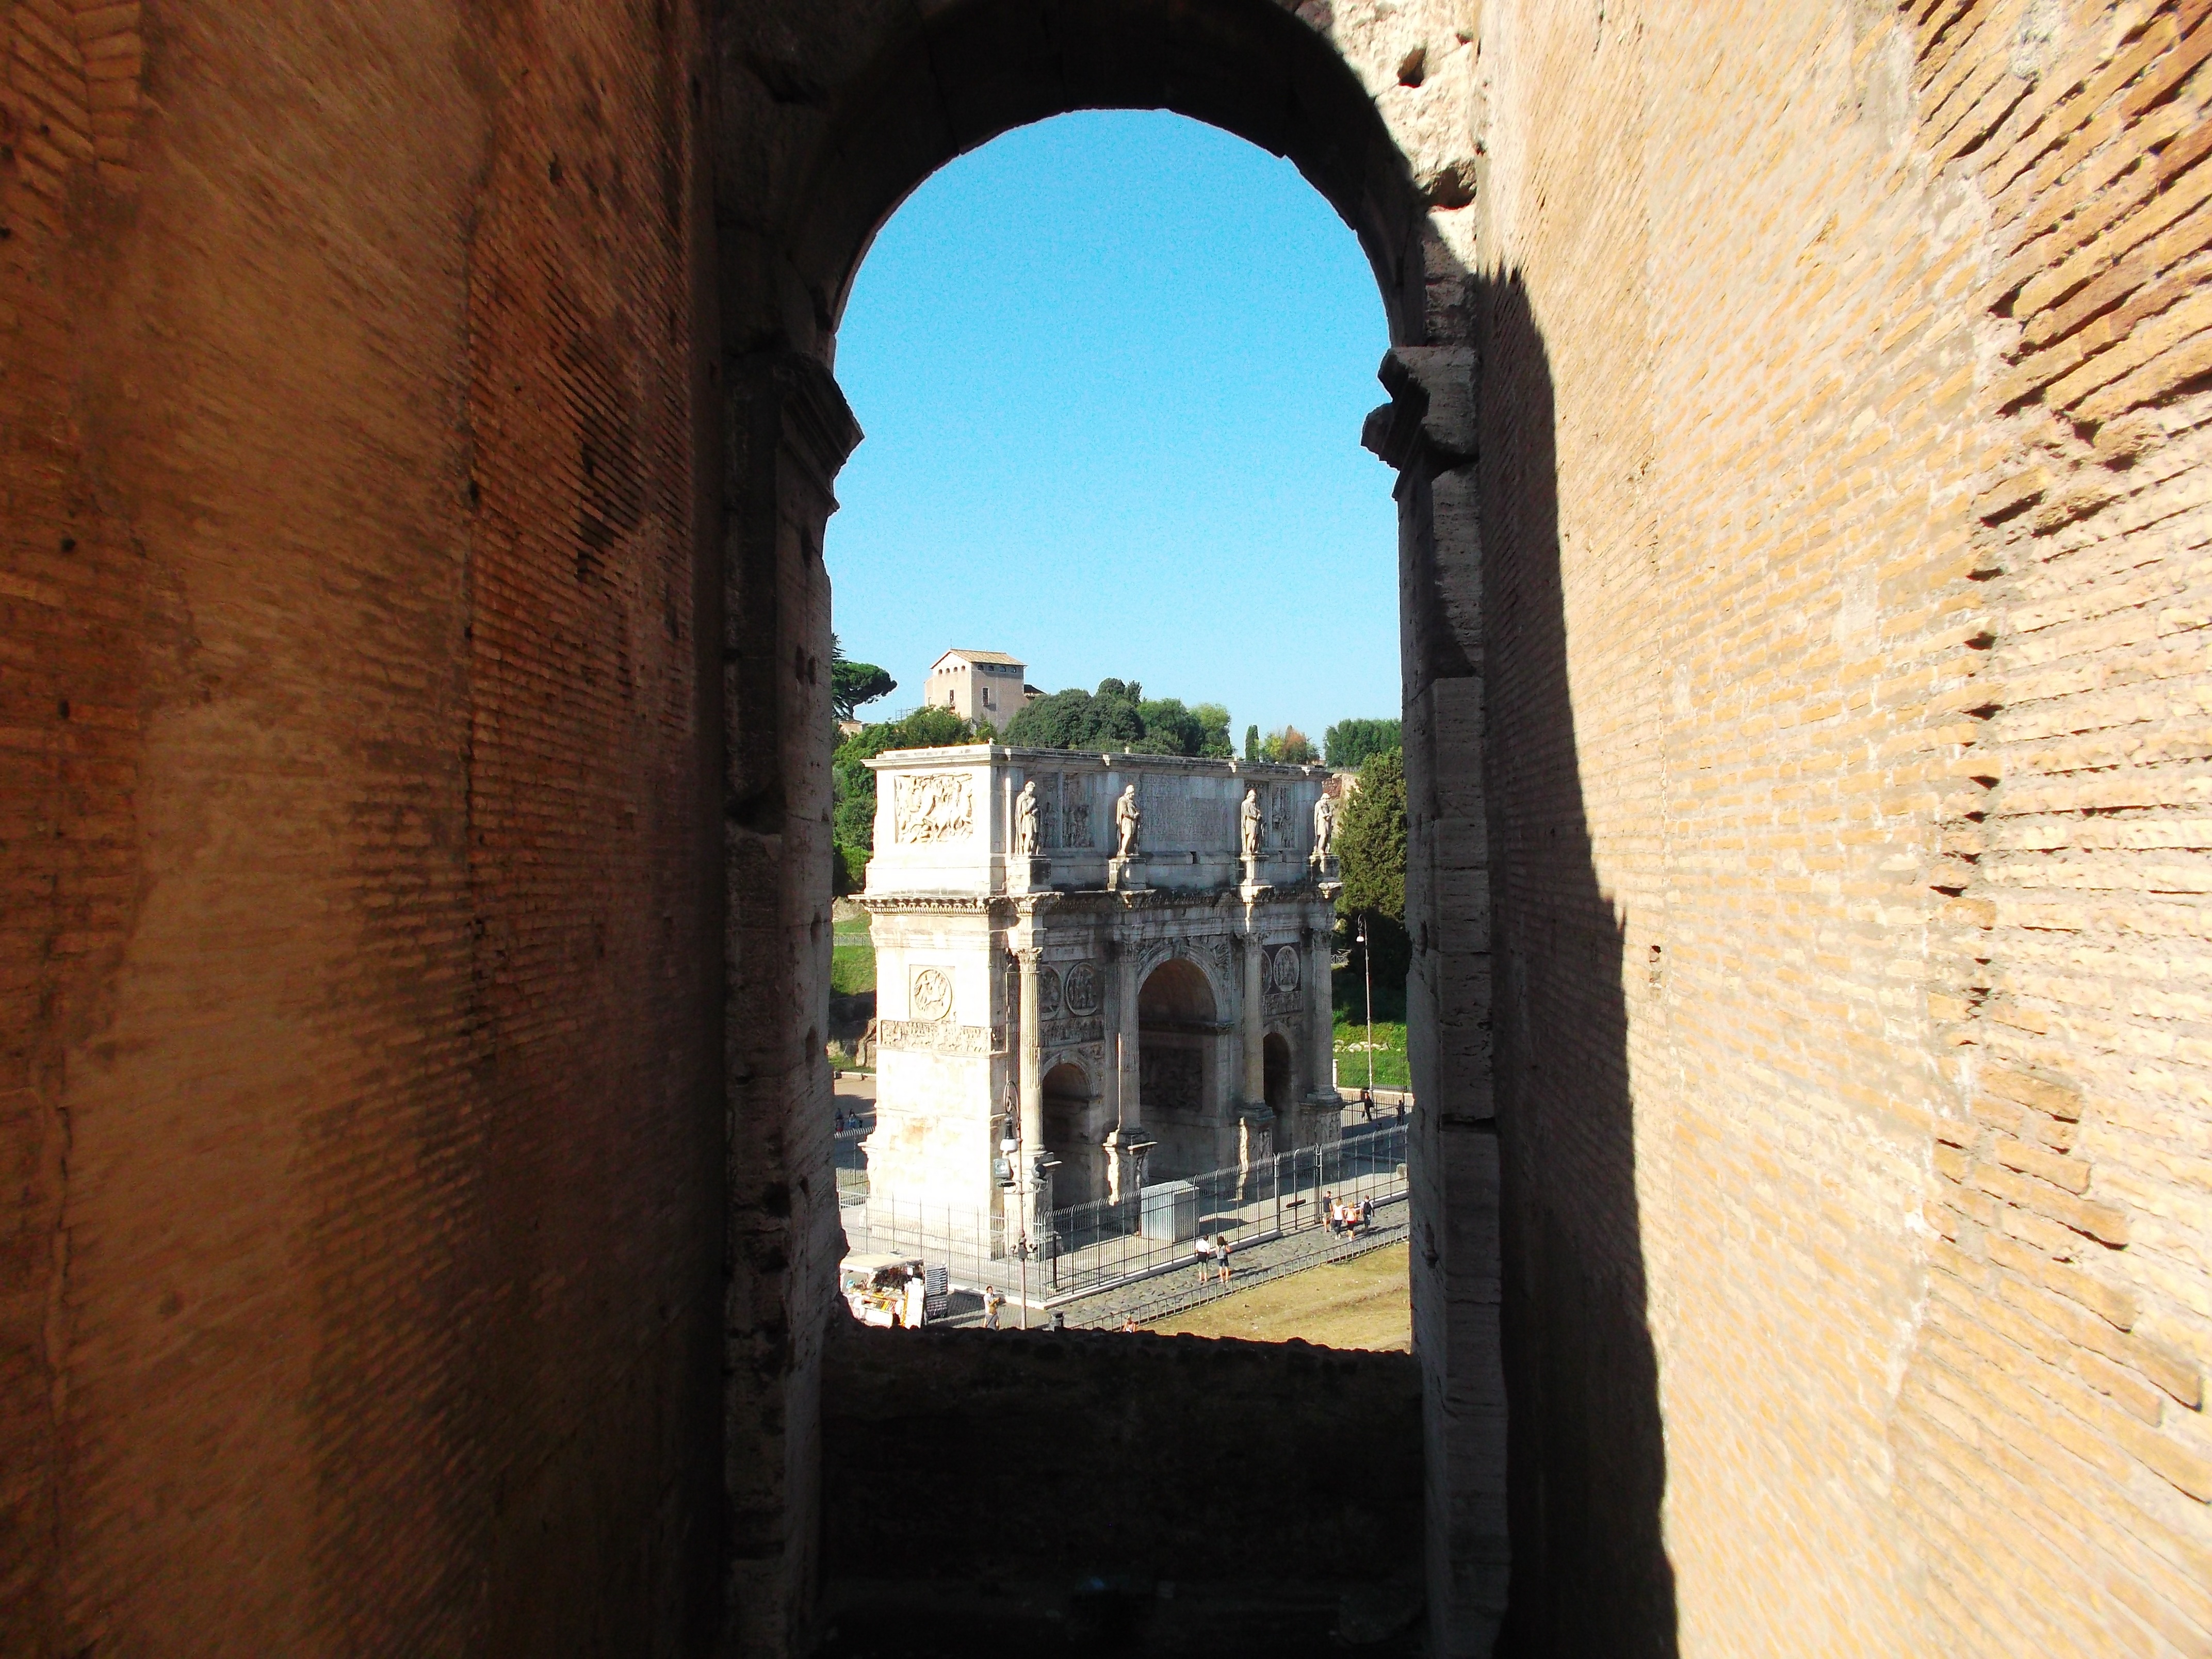
architecture, alley, wall, arch, italy, colosseum, capital, rome, temple, ruins, monastery, history, roma capitale, arch of constantine, ancient history, roman coliseum